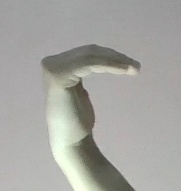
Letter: haa